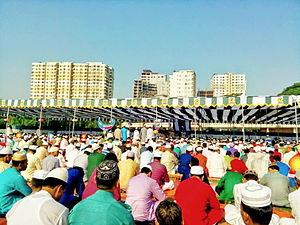
L'Aïd al-Adha ou l'Aïd el-Kebir, est la plus importante des fêtes musulmanes. Elle est appelée Tabaski dans les pays d'Afrique de l'Ouest et d'Afrique Centrale ayant une importante communauté musulmane. Elle a lieu le 10 du mois de dhou al-hijja, le dernier mois du calendrier musulman, après waqfat Arafa, ou station sur le mont Arafat et marque chaque année la fin du hajj.
Dacca ou Dhaka est la capitale, la plus grande ville et le centre politique, culturel et économique du Bangladesh. Située sur la rive gauche de la rivière Buriganga, Dacca est une mégapole et l'une des plus grandes villes du sous-continent indien, avec une population de plus de 17 millions d'habitants en 2017, ce qui en fait la 13ᵉ agglomération la plus peuplée du monde.